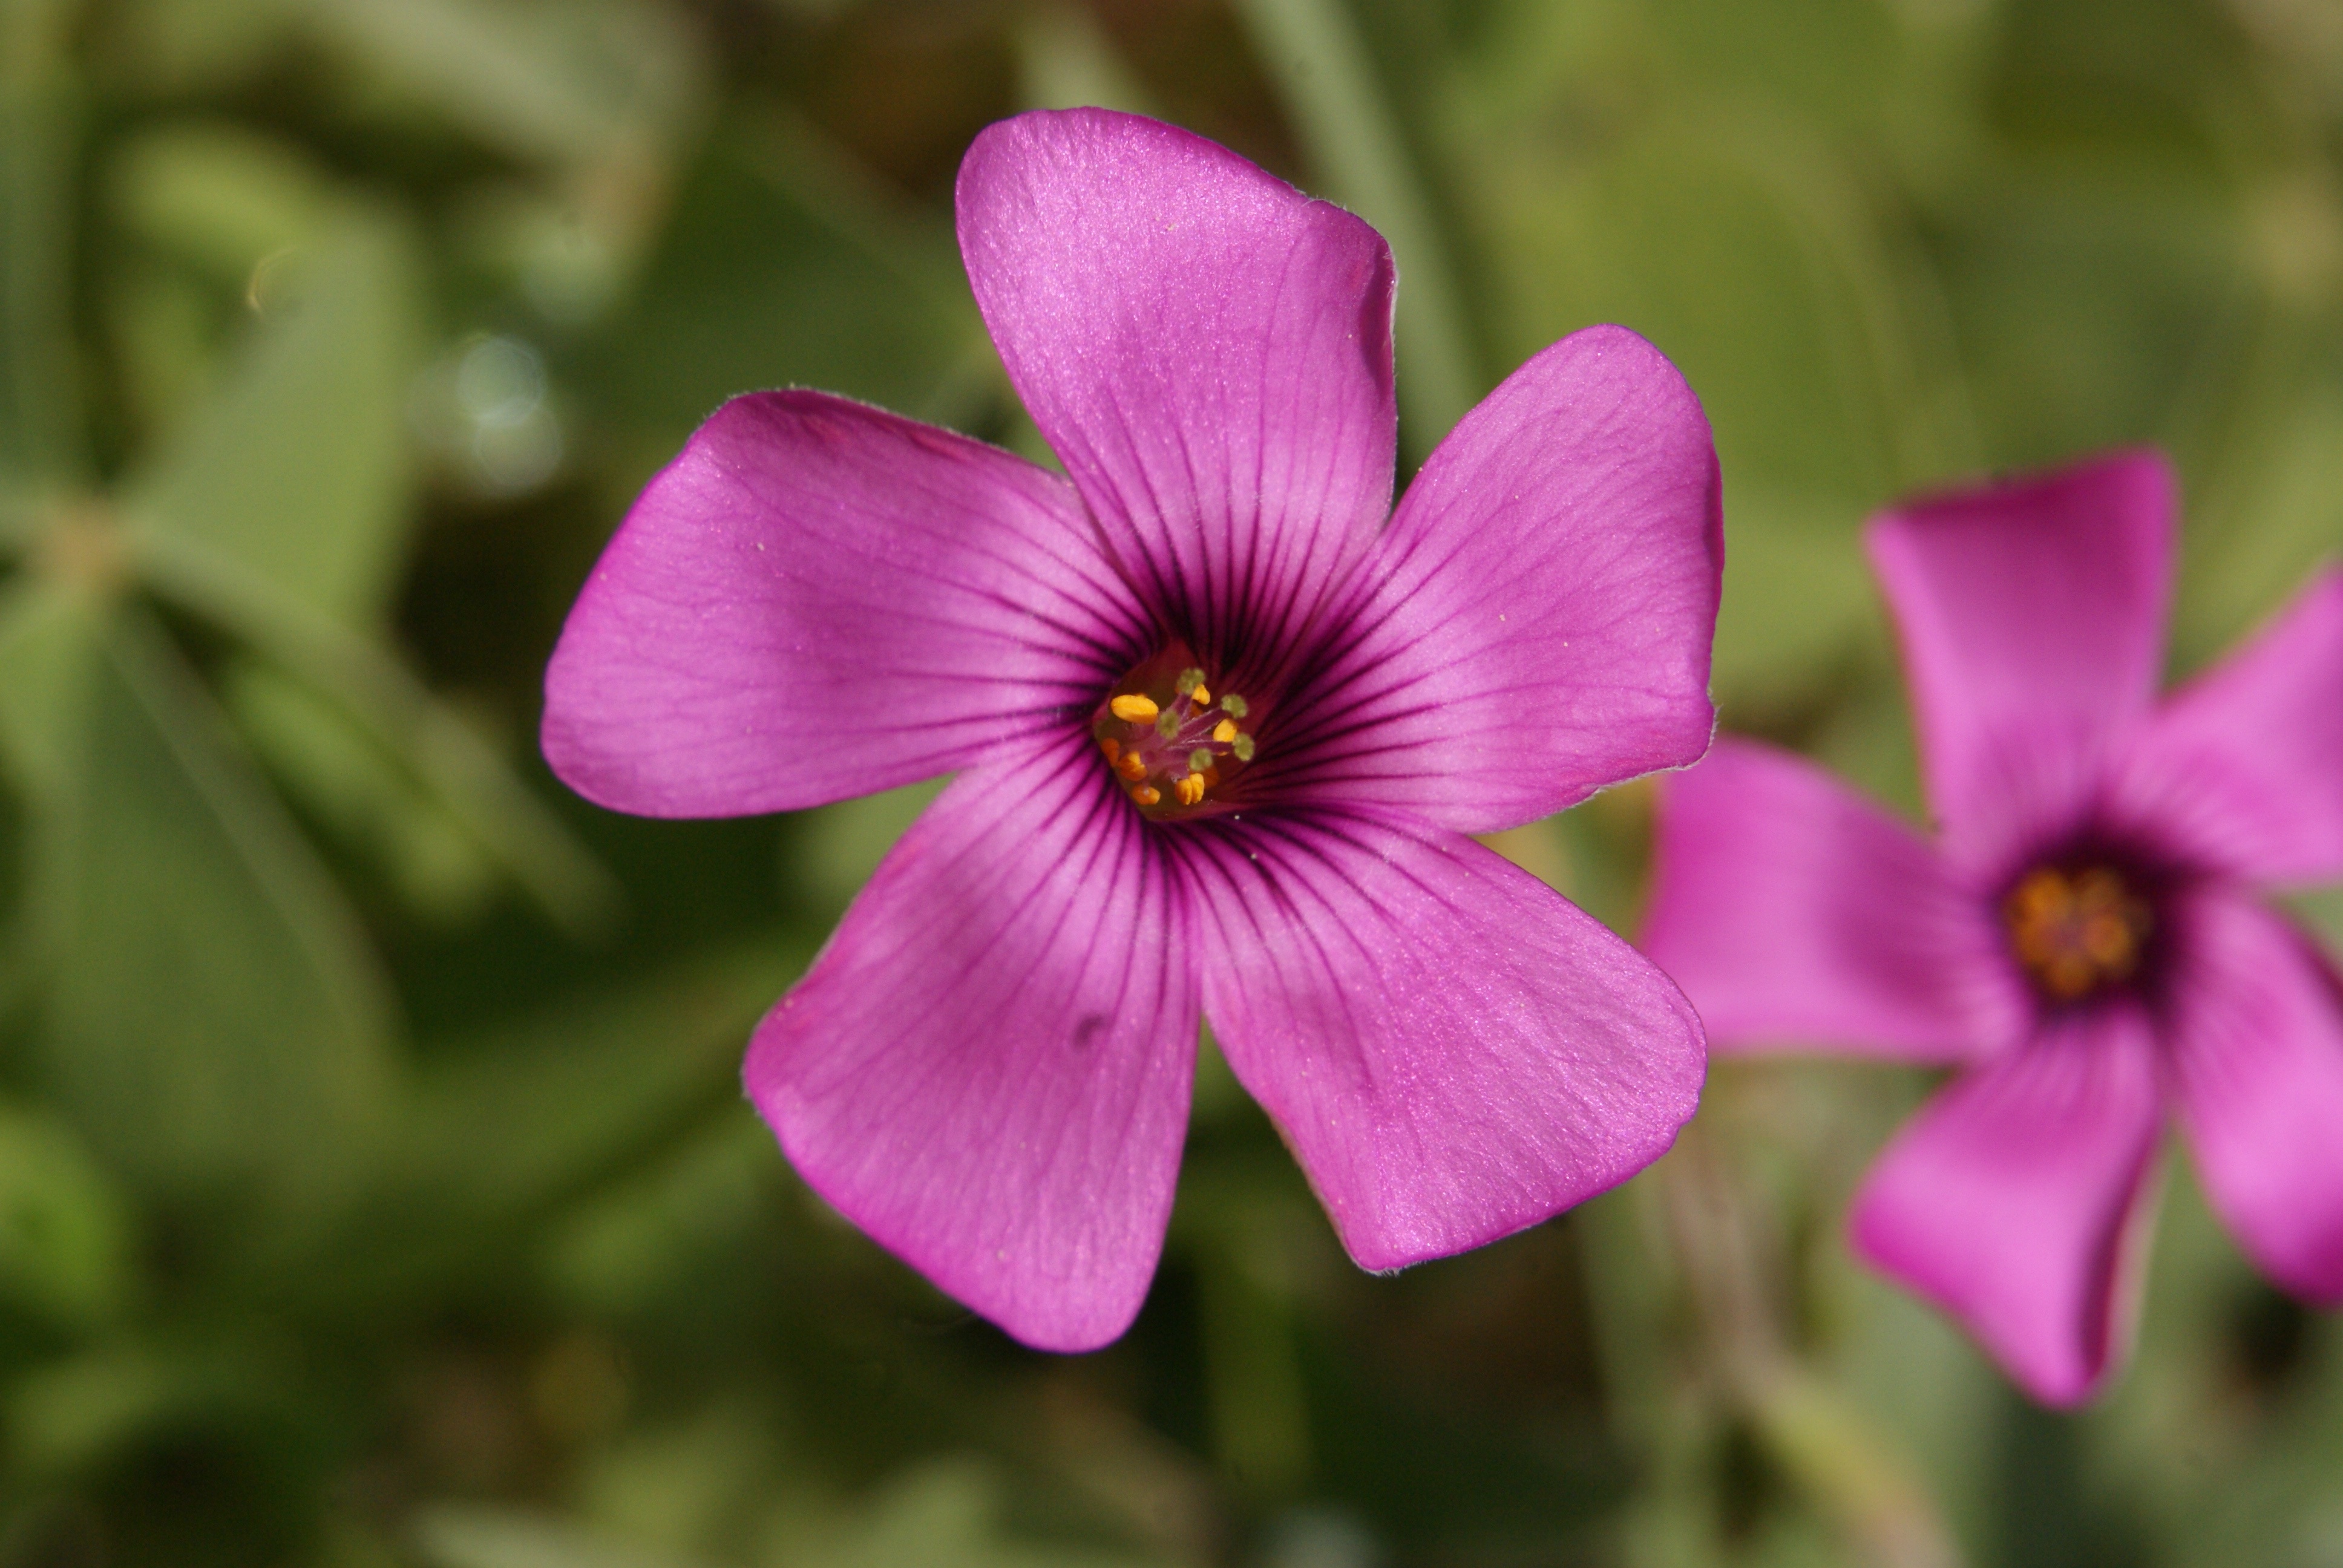
nature, plant, star, flower, purple, petal, botany, flora, wildflower, macro photography, flowering plant, annual plant, plant stem, land plant, violet family